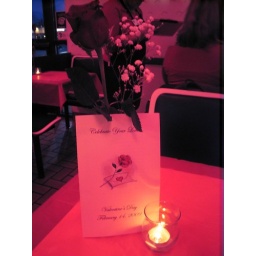
Note: This photo has a red tint because White Castle placed red tissue paper in their lights.